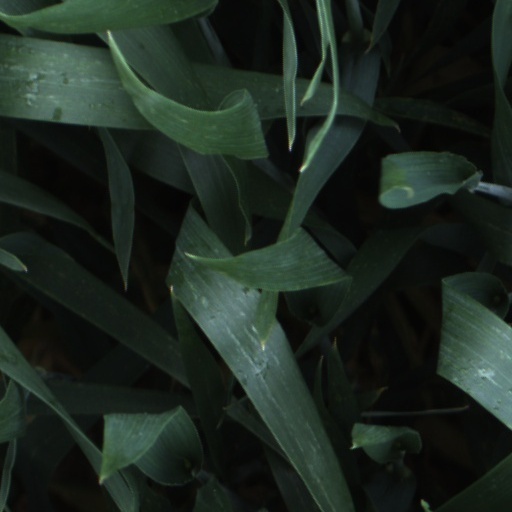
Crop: wheat